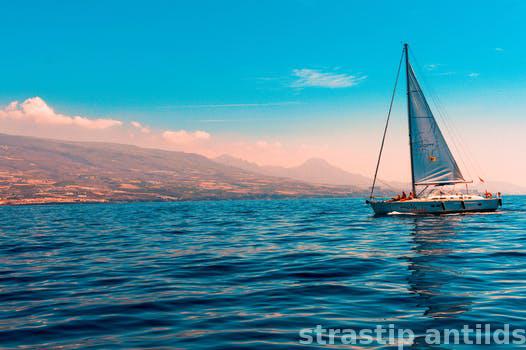
Label: Watermark